Auburn Masonic Temple (Auburn, Washington)

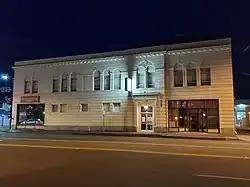
Auburn Masonic Temple, June 2, 2020

The Auburn Masonic Temple is located at 10 Auburn Way South in Auburn, Washington. The building was listed on the National Register of Historic Places in 2015 and is significant for various reasons. The building is "an unusually sophisticated, urban version of fraternal architecture for a town of less than 3,500. It remains today the only fraternal hall in the city still in its original use."